Igor Belanov

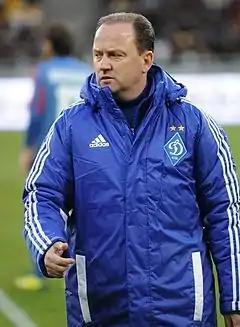
Belanov in 2012

Igor Ivanovich Belanov or Ihor Ivanovych Bielanov (born 25 September 1960) is a Soviet and Ukrainian former professional footballer who played as a striker.